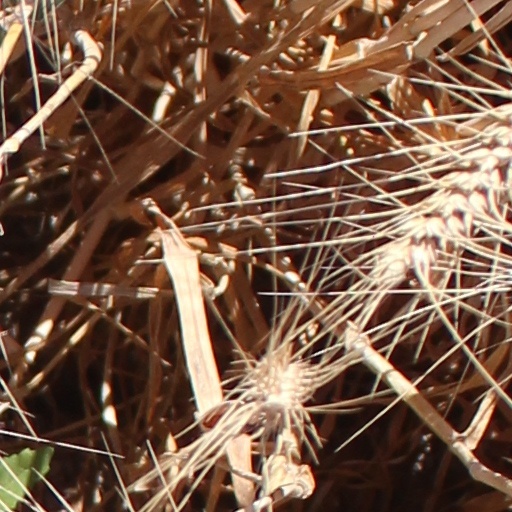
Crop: wheat